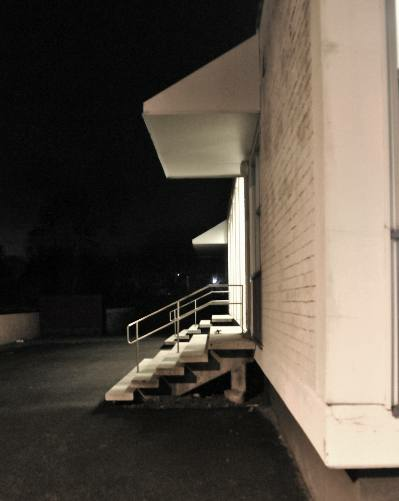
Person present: No